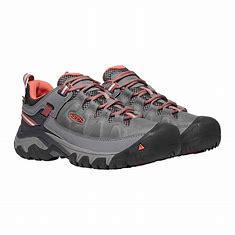
Brand: Keen
Model: 100